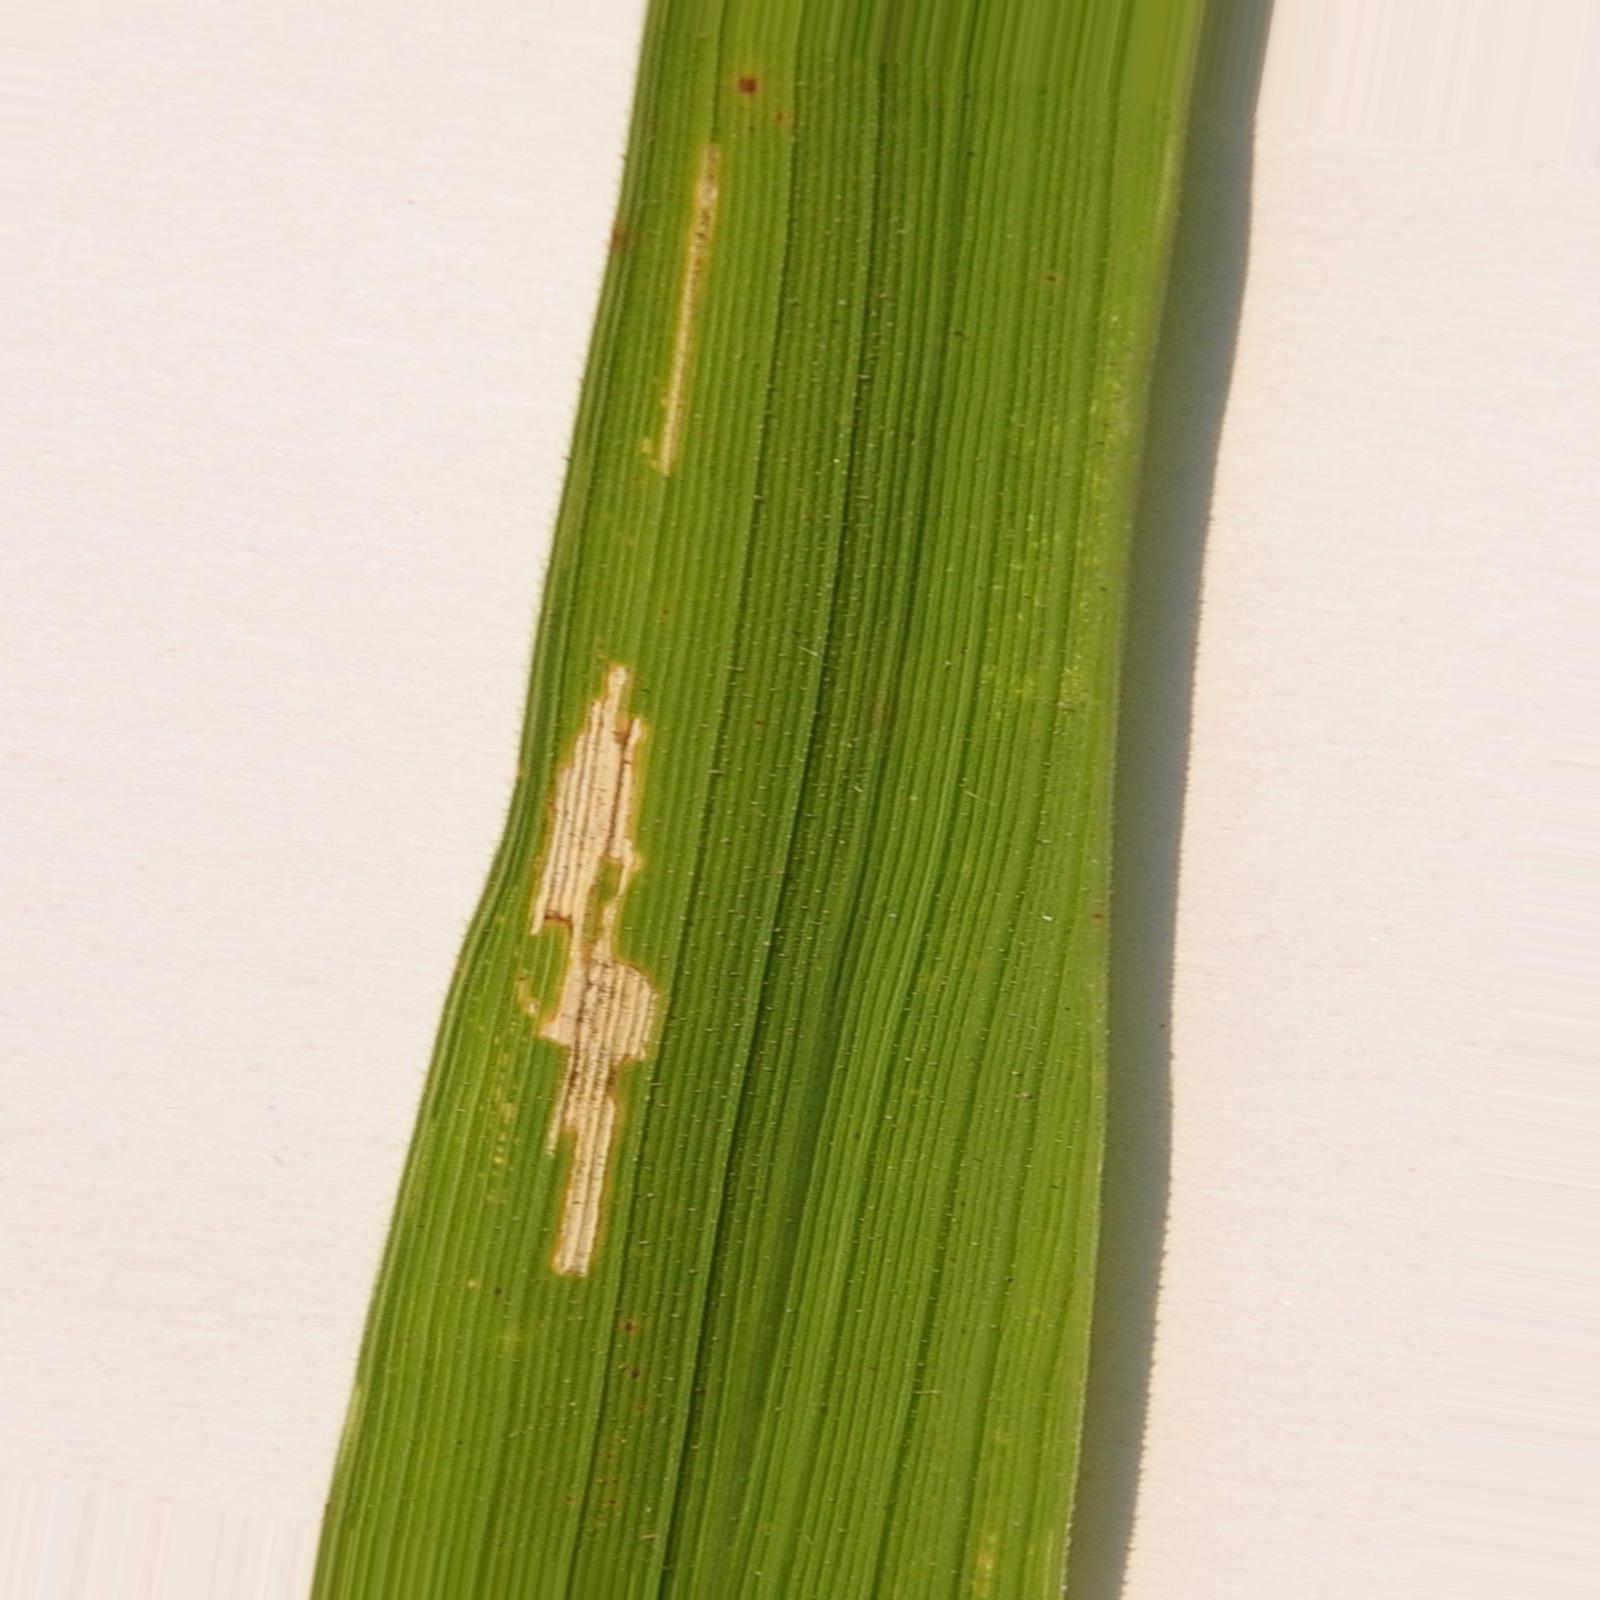
Nhãn: Bệnh Bạc lá (Bacterial leaf blight)